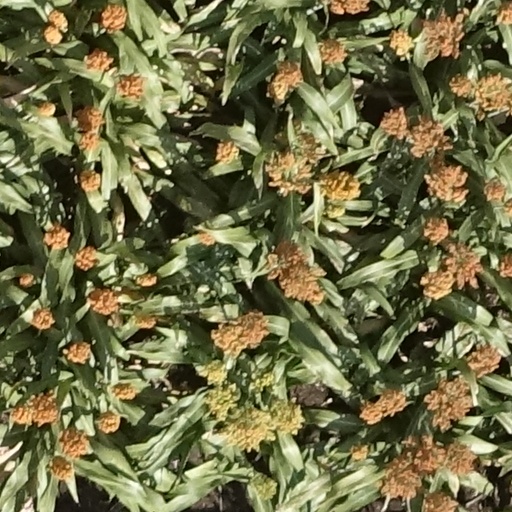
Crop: sorghum